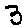
Label: 3